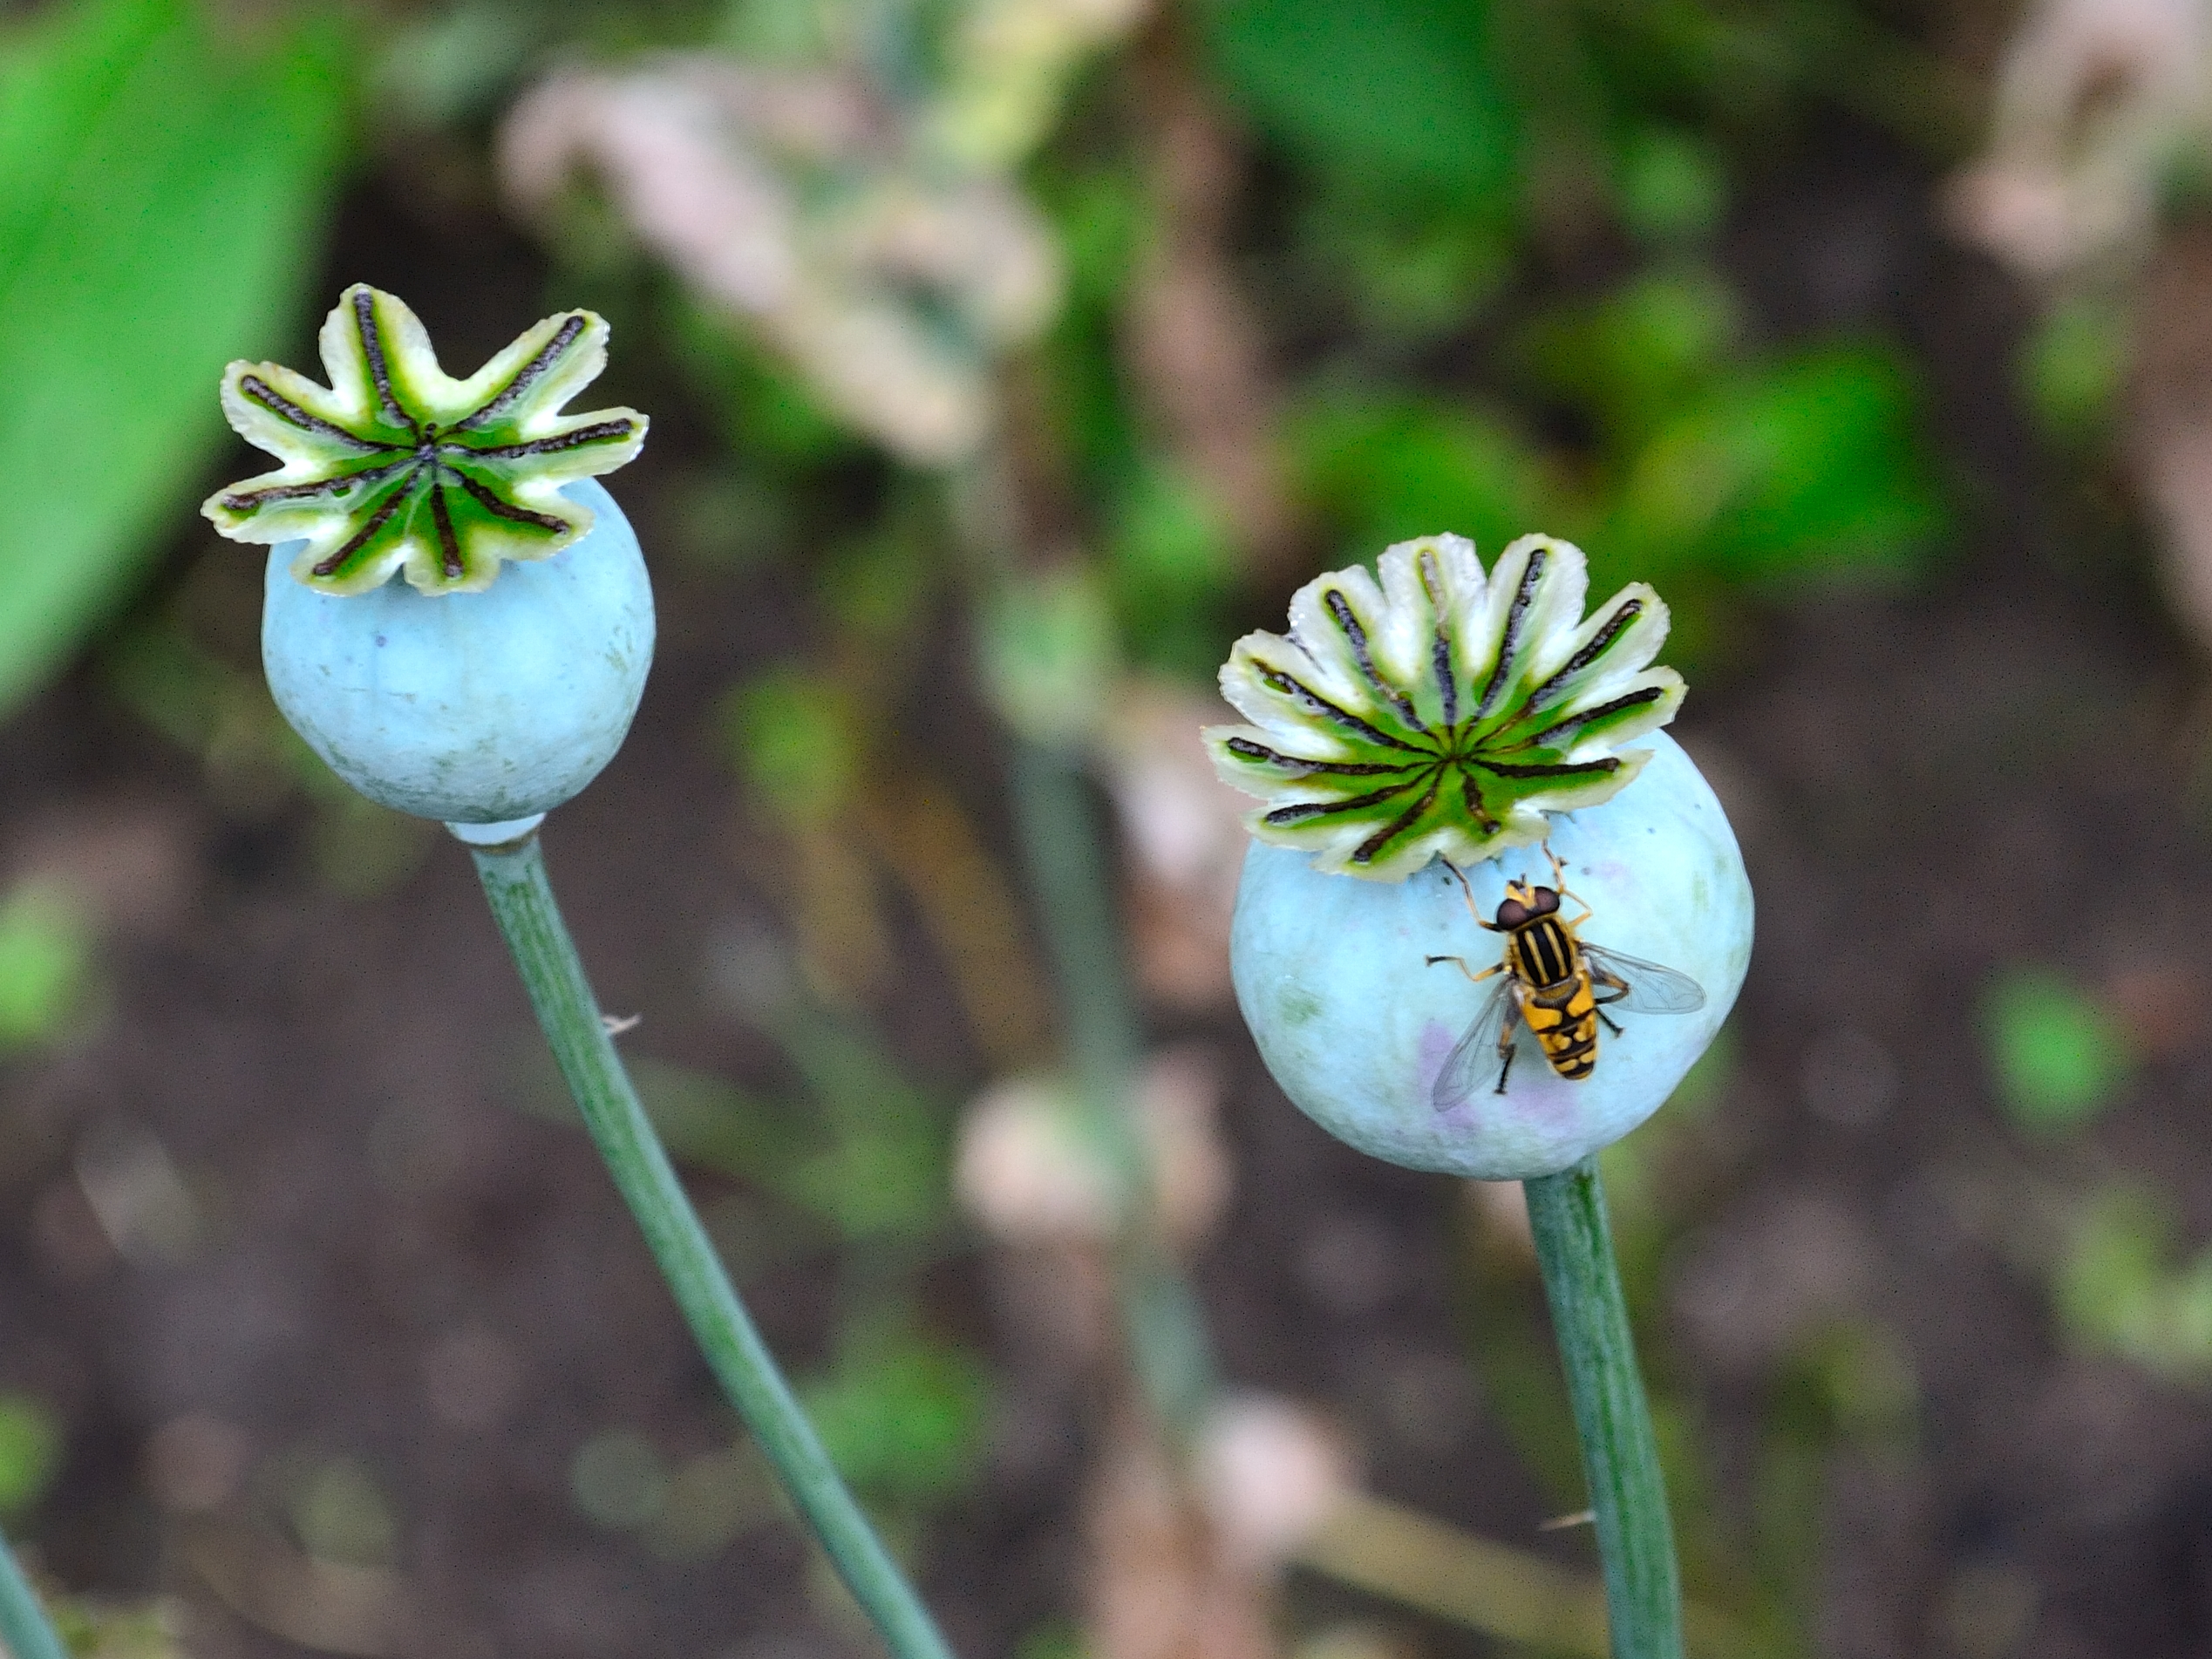
nature, blossom, plant, flower, green, produce, botany, flora, wildflower, flowers, close up, insects, macro photography, flowering plant, plant stem, land plant